Nankangia

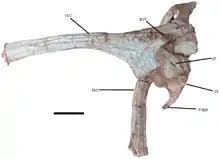
Scapulocoracoids

"Nankangia" was first described and named by Lü Junchang, Yi Laiping, Zhong Hui and Wei Xuefang in 2013 and the type species is "Nankangia jiangxiensis". The generic name honors the Chinese administrative unit Nankang County in Jiangxi Province, and the specific name honors the province where the holotype site in Nankang City is located.